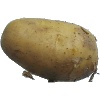
Label: white_potato